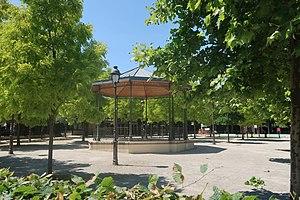
Square des Bels-Ébats à Suresnes (Hauts-de-Seine).
Suresnes est une commune française du département des Hauts-de-Seine en région Île-de-France, sur la rive gauche de la Seine.
Le lycée Paul-Langevin est un établissement public local d'enseignement français construit en 1927, regroupant un lycée. Il est situé 2, rue Maurice-Payret-Dortail, à Suresnes